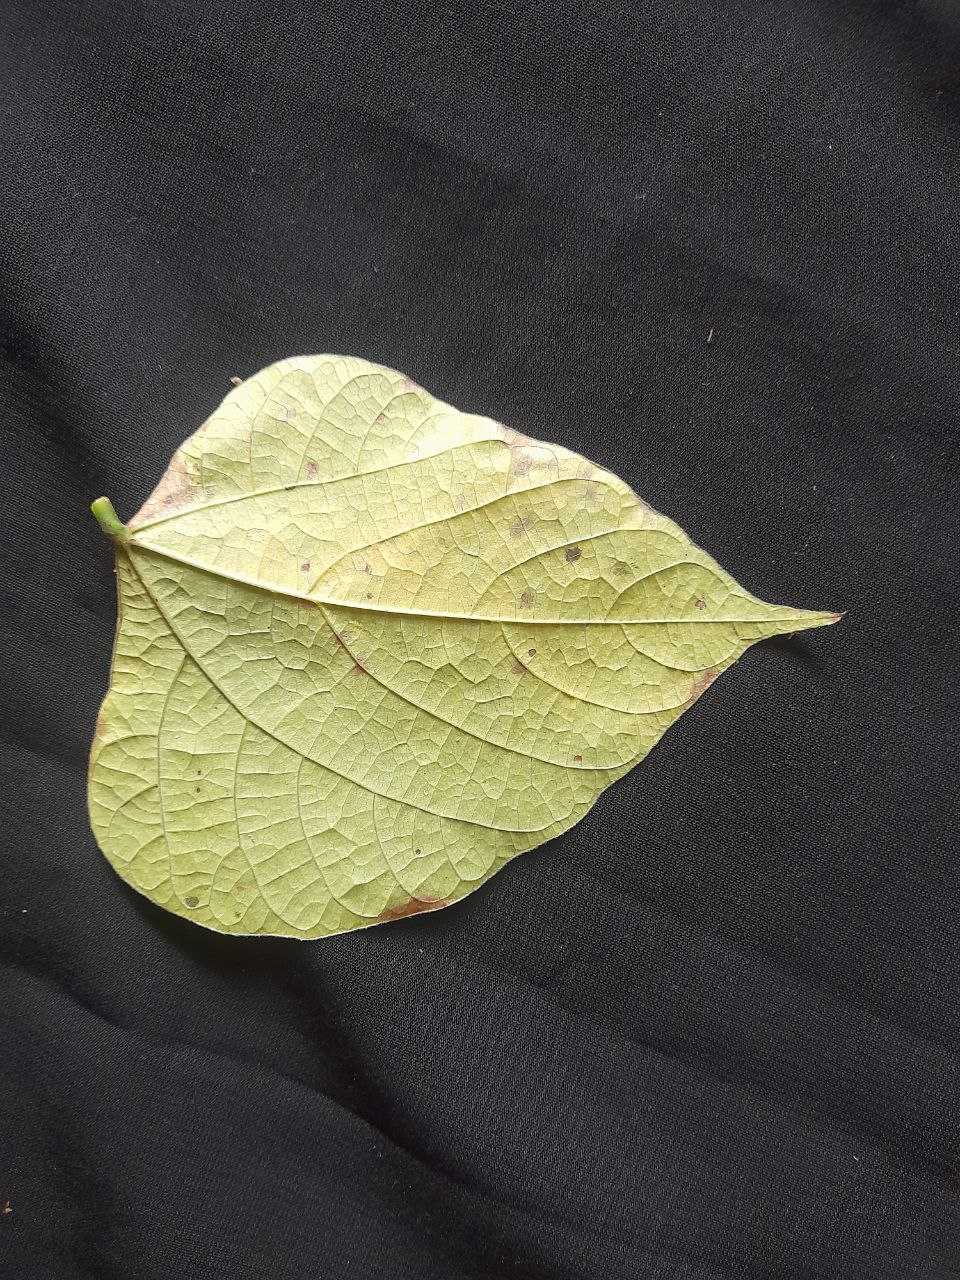
Crop: bean
Leaf condition: Rust